Question: Please indicate a possible affordance area of drag_suitcase that can be used for dragging
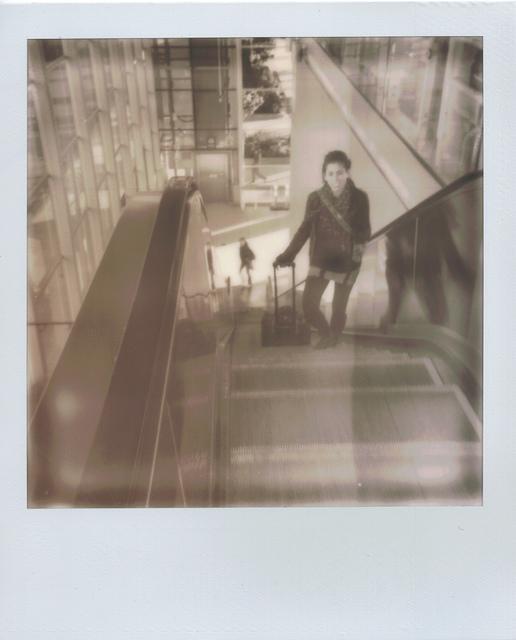
Answer: [268.226, 250.226, 299.504, 273.083]